Luis María Mendía

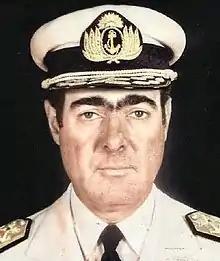
Luis María Mendía

Luis María Mendía (April 21, 1925 – May 13, 2007) was the Argentine Chief of Naval Operations in 1976-77, with the rank of vice-admiral. According to confessions gathered by Horacio Verbitsky and made by Adolfo Scilingo (later sentenced to 640 years in prison in Spain), Luis María Mendía was the architect of the "death flight" assassination method ("vuelos de la muerte") whereby the Argentine state disappeared people by throwing them out of aircraft over the ocean, thus making the retrieval of their corpses nearly impossible (and thus subsequent legal investigations unlikely). This method was set out in the "Plancitara" military plan of 1975, during Isabel Perón's government.